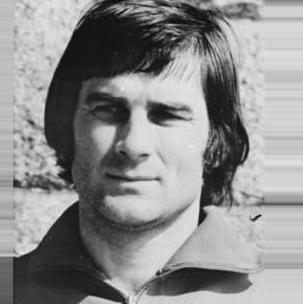
Age: 32